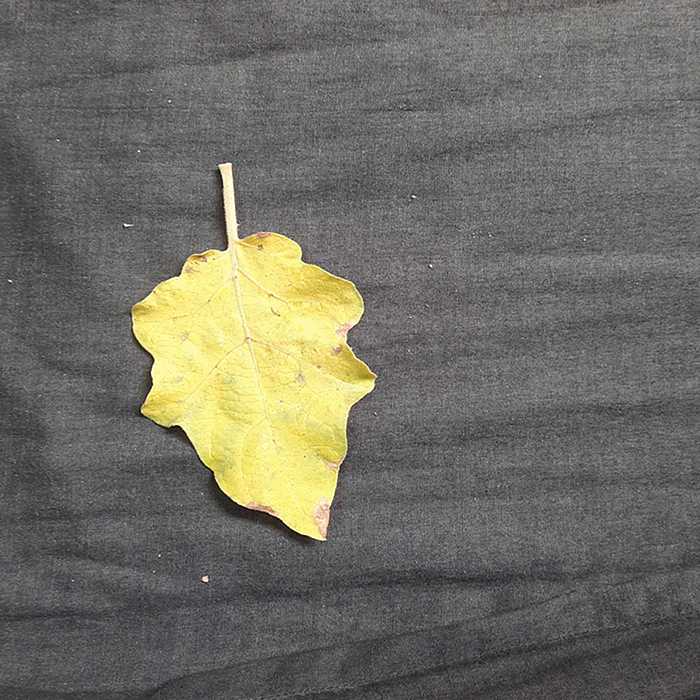
Plant: Eggplant
Label: Eggplant verticillium wilt